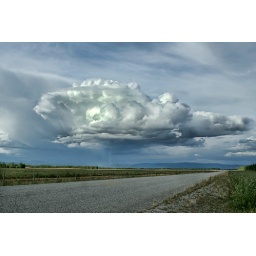
I was on my way home and saw this great cloud hanging over the field.